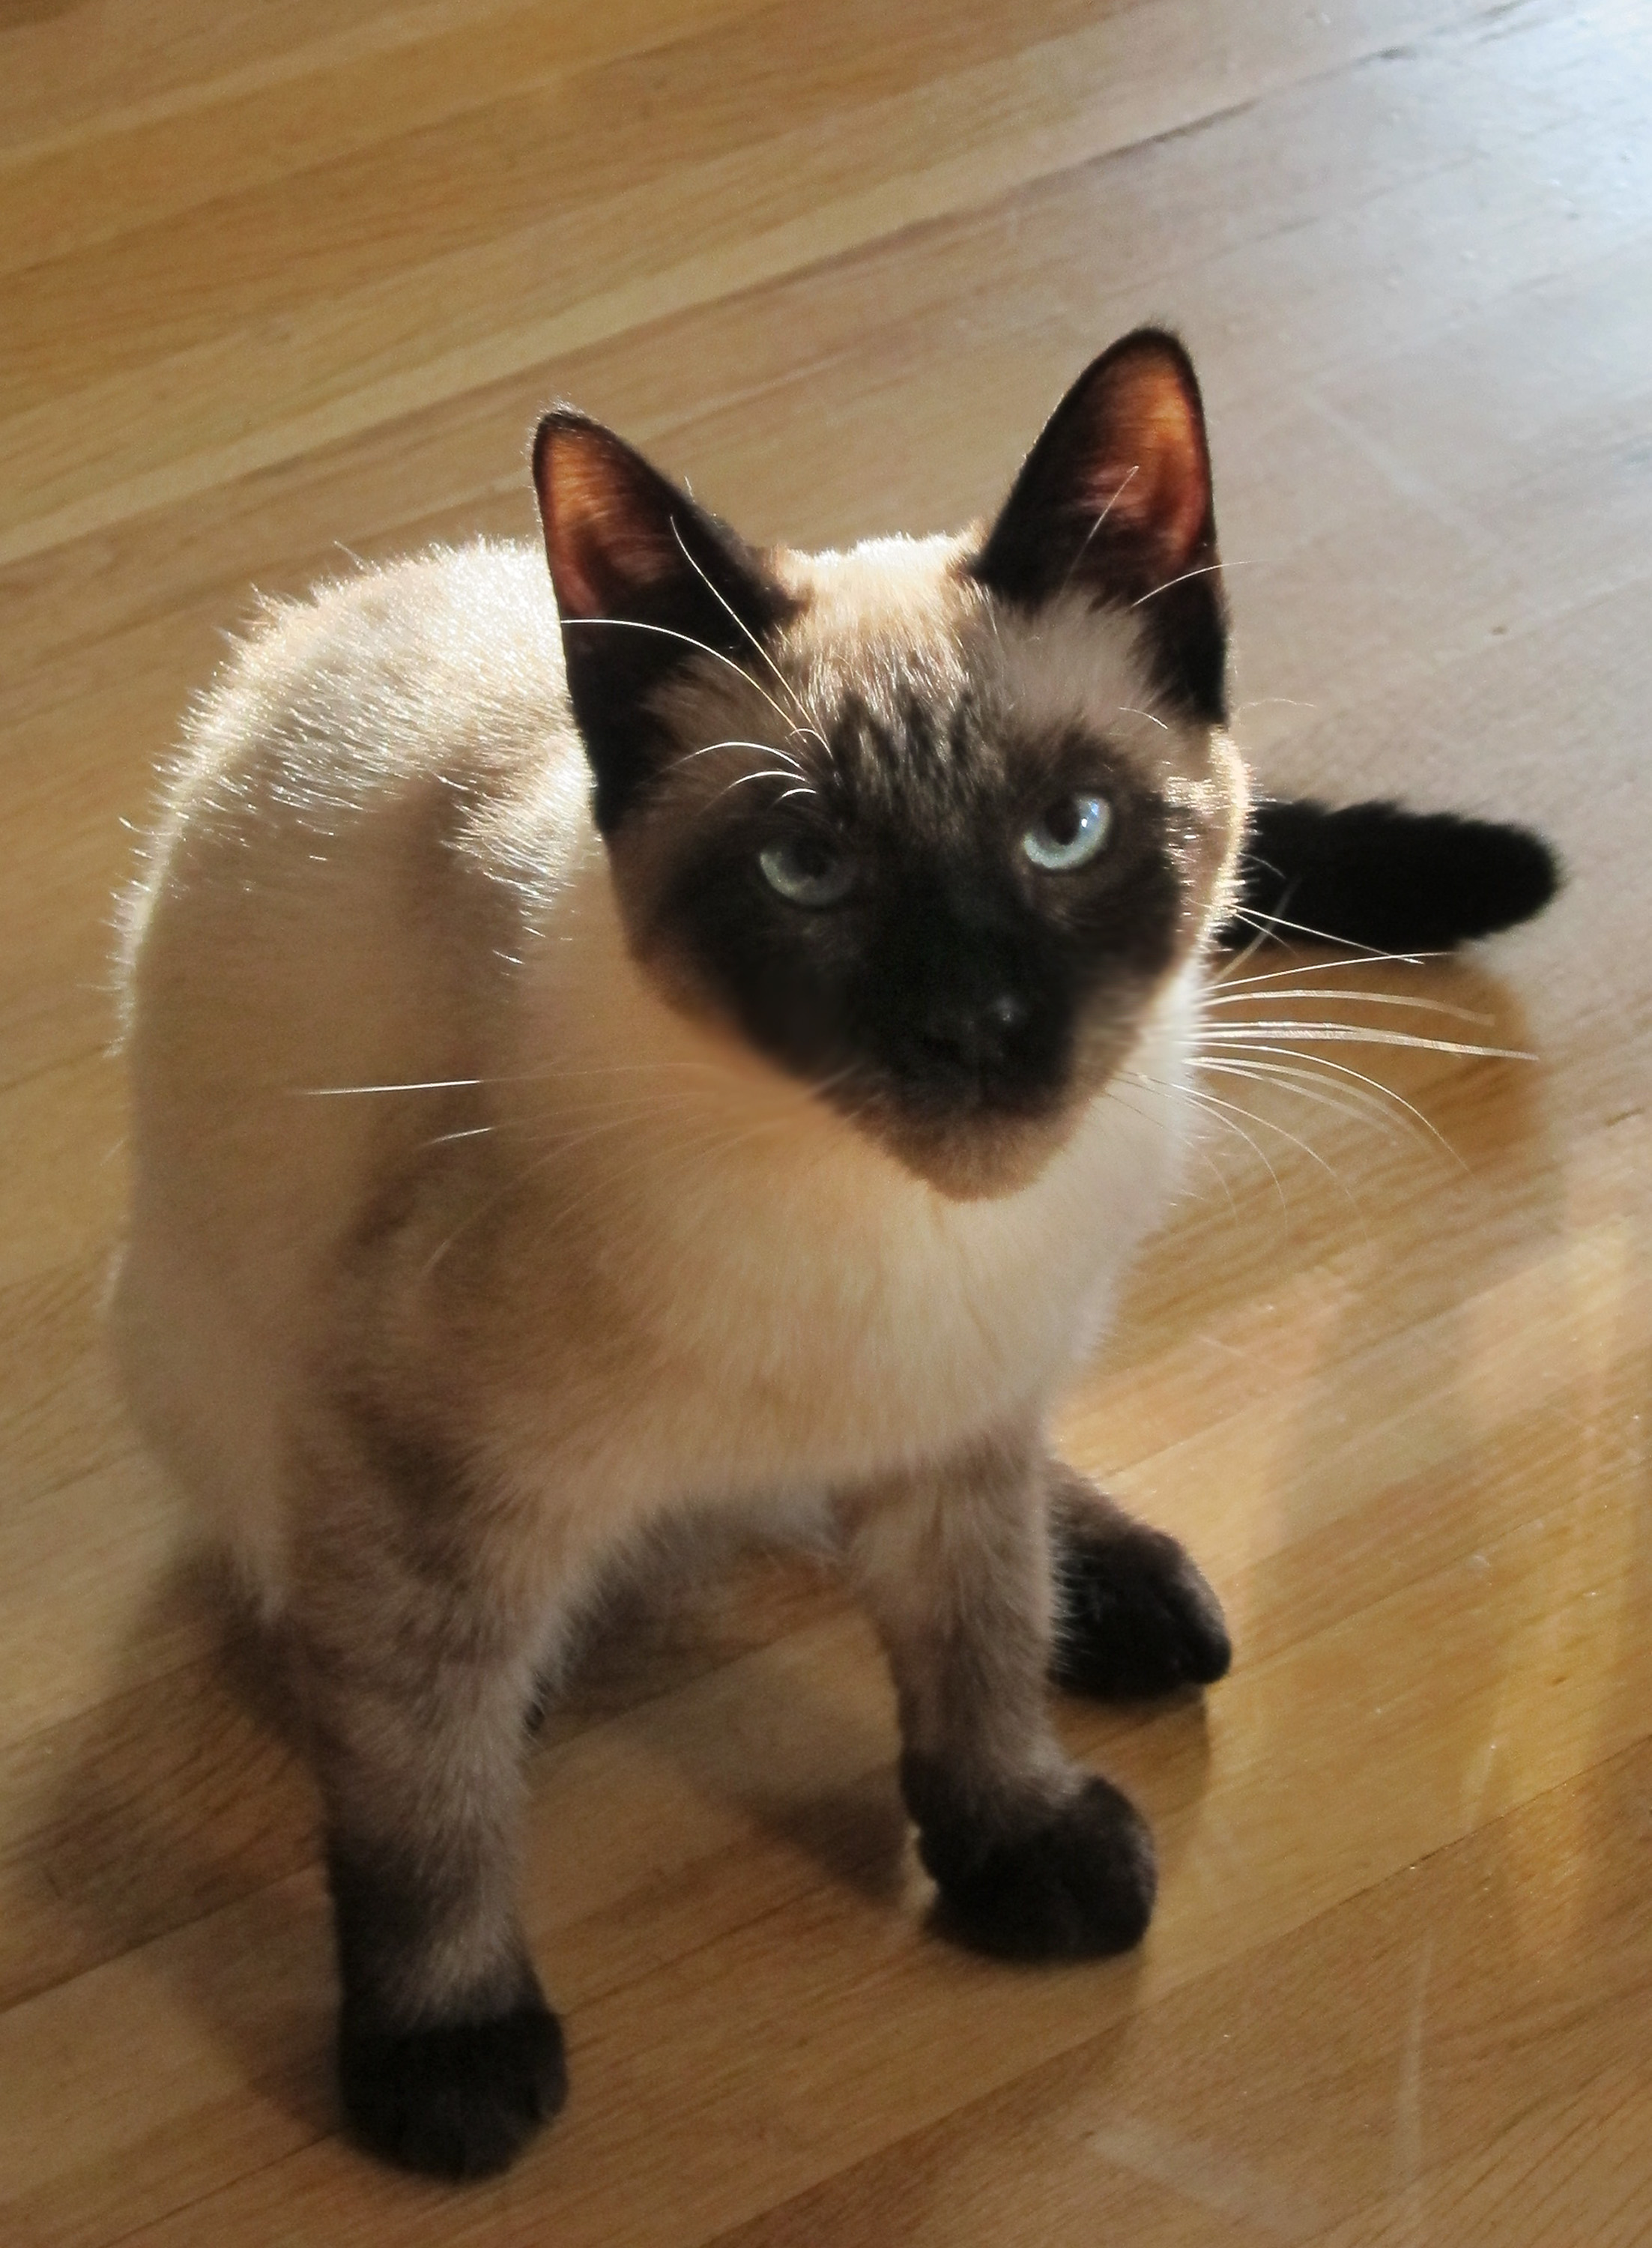
cat, mammal, snowshoe, california, whiskers, vertebrate, thai, friday, taxidriver, sacramento, siamese, burmese, balinese, european shorthair, small to medium sized cats, cat like mammal, carnivoran, domestic short haired cat, tonkinese, birman